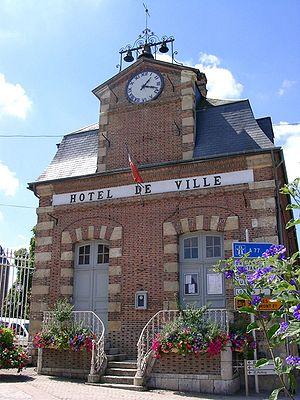
Mairie de Bellegarde-du-Loiret
Bellegarde est une commune française située dans le département du Loiret en région Centre-Val de Loire.